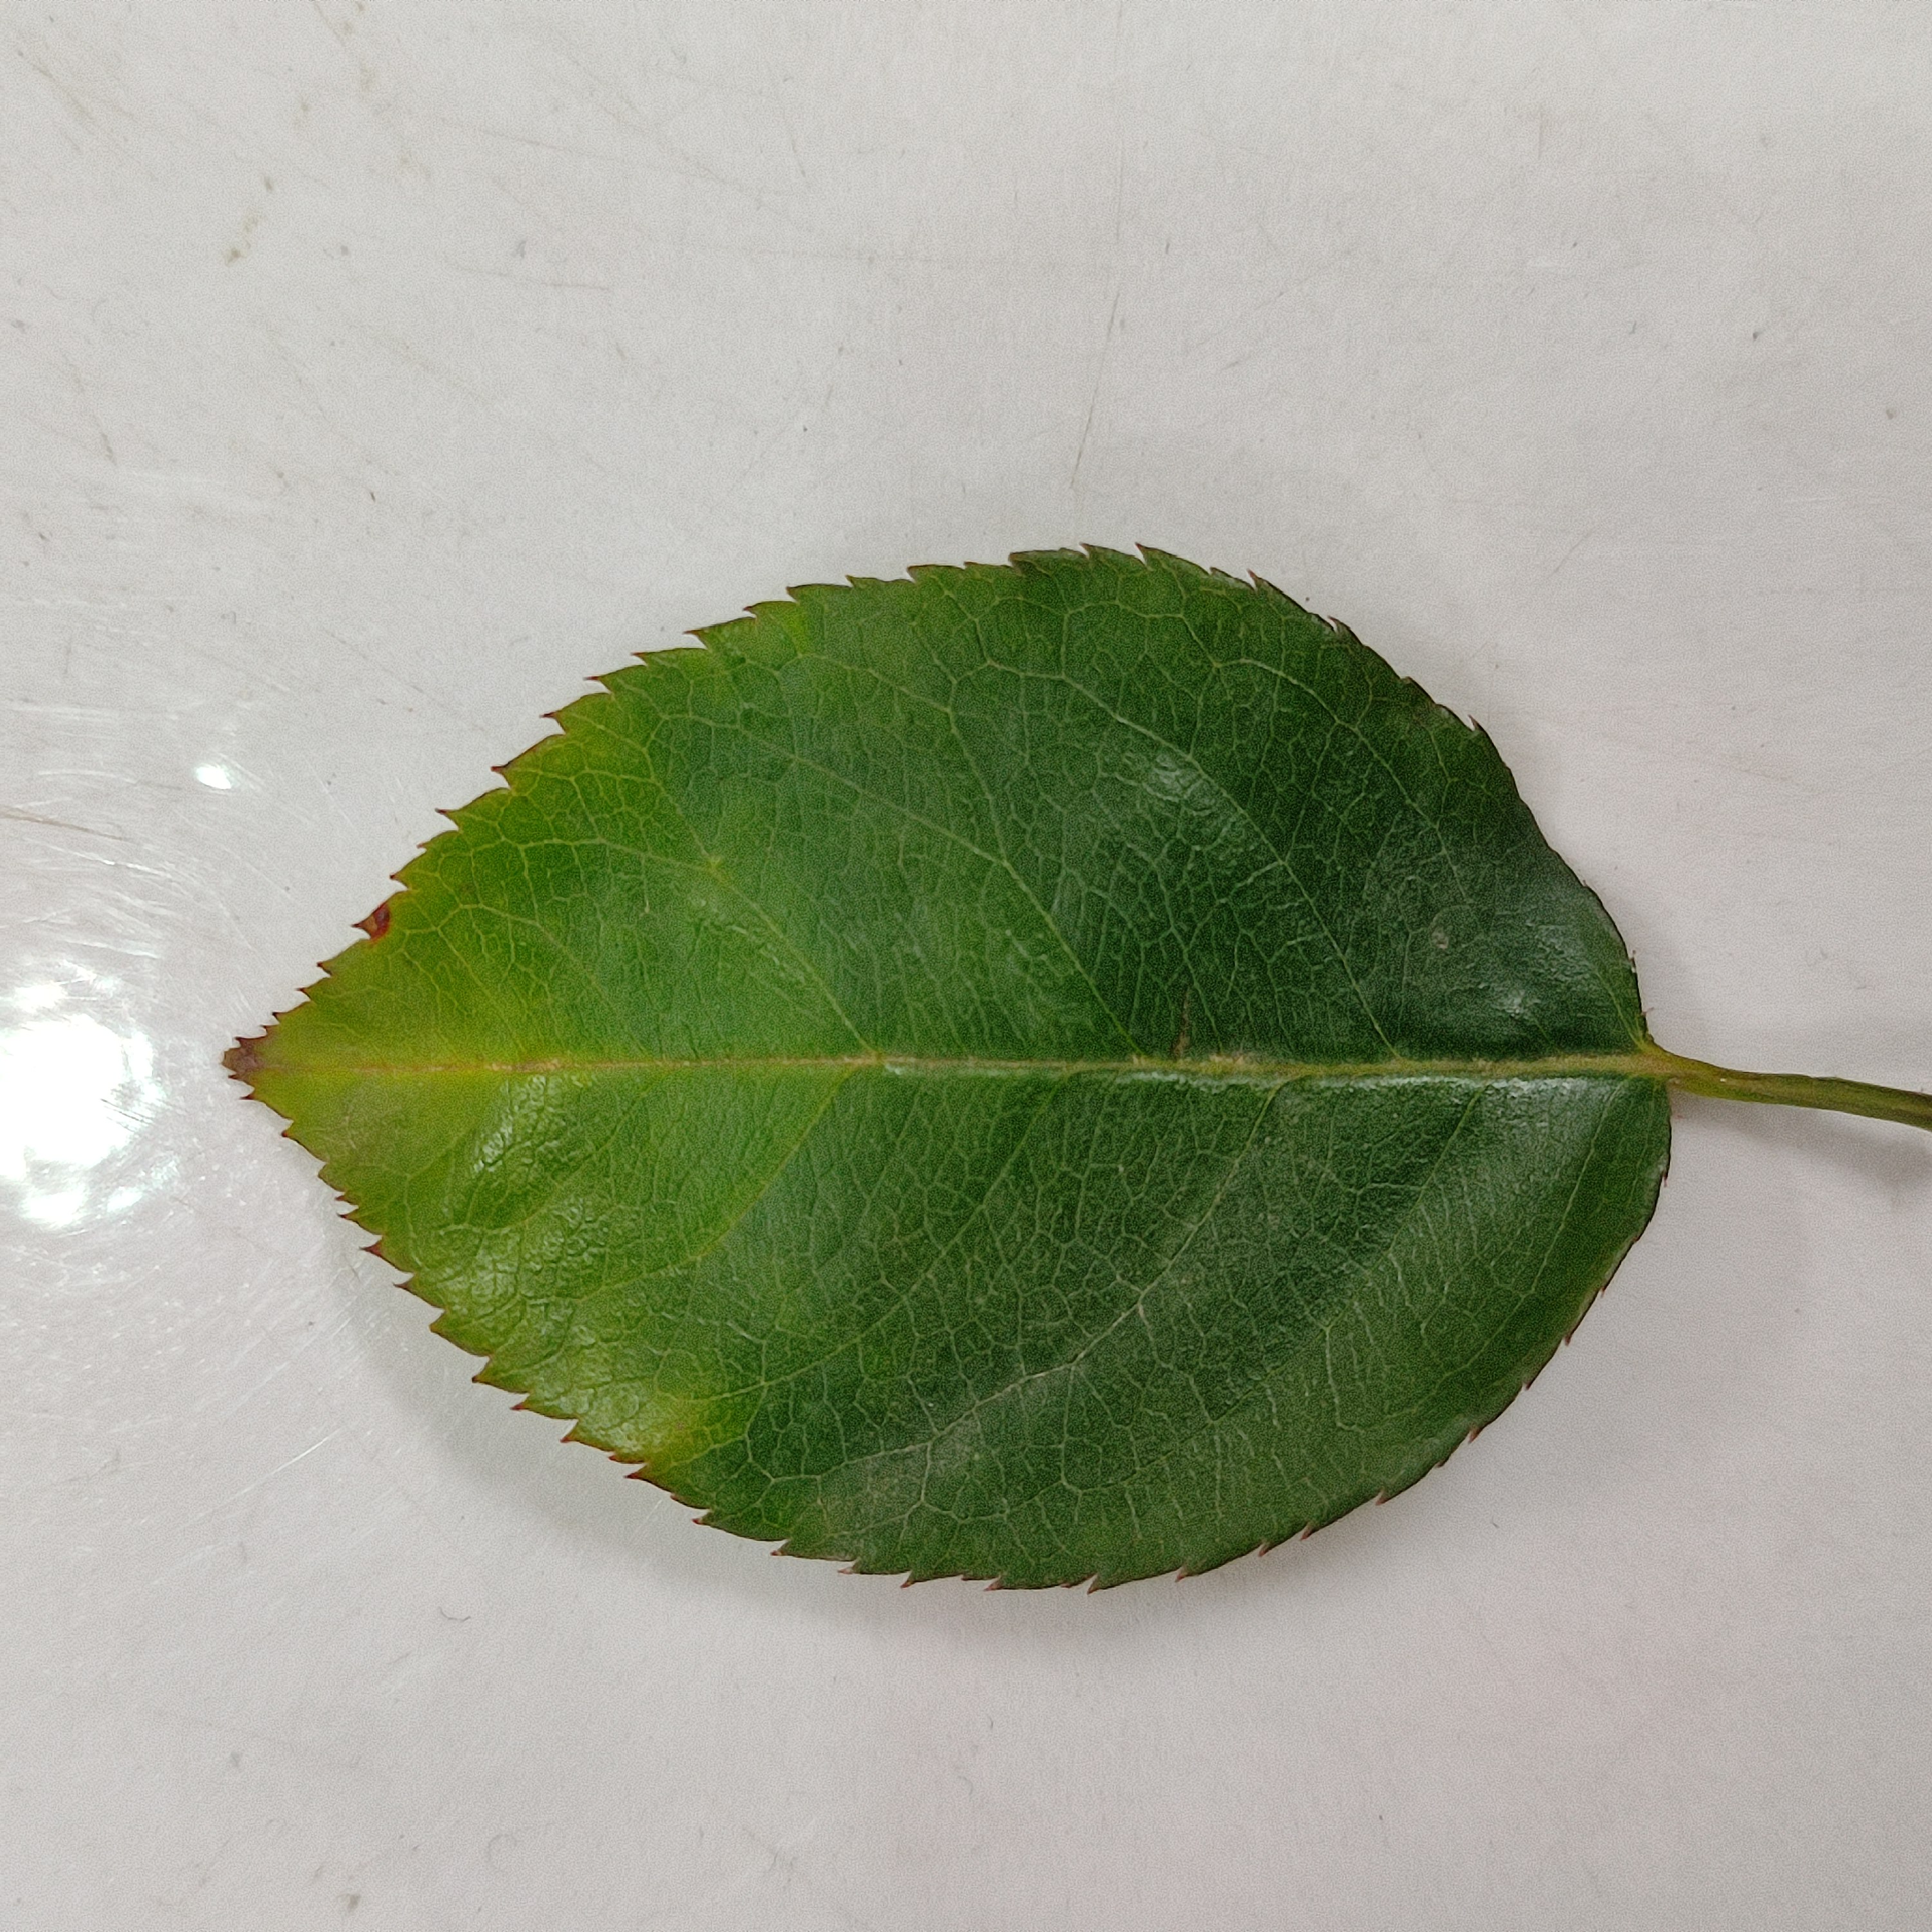
Label: Healthy Leaf